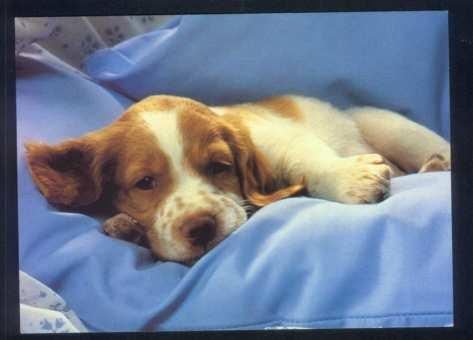
Brittany_spaniel